Houari Boumediene Airport Railway Station

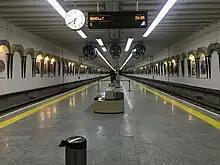
Station serving Houari Boumediene Airport.

The Airport station is located between Terminal 1 and Terminal 2 of the airport. It is approximately a 5-minute walk from Terminal 4.